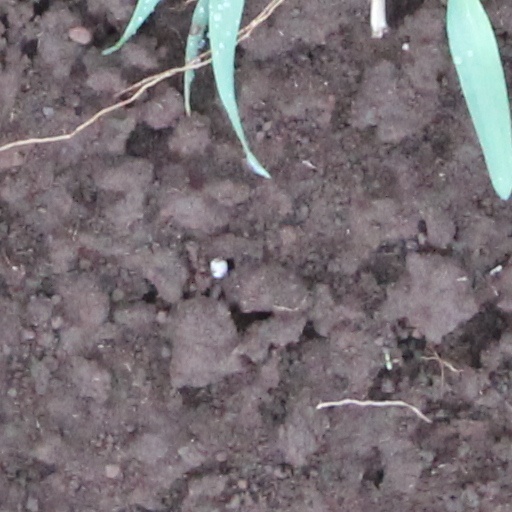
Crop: wheat